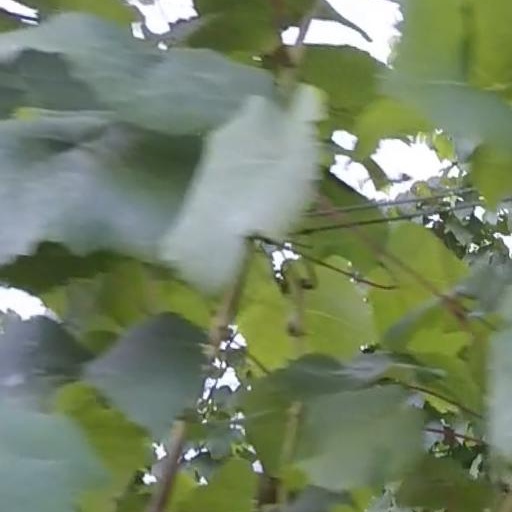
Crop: grape